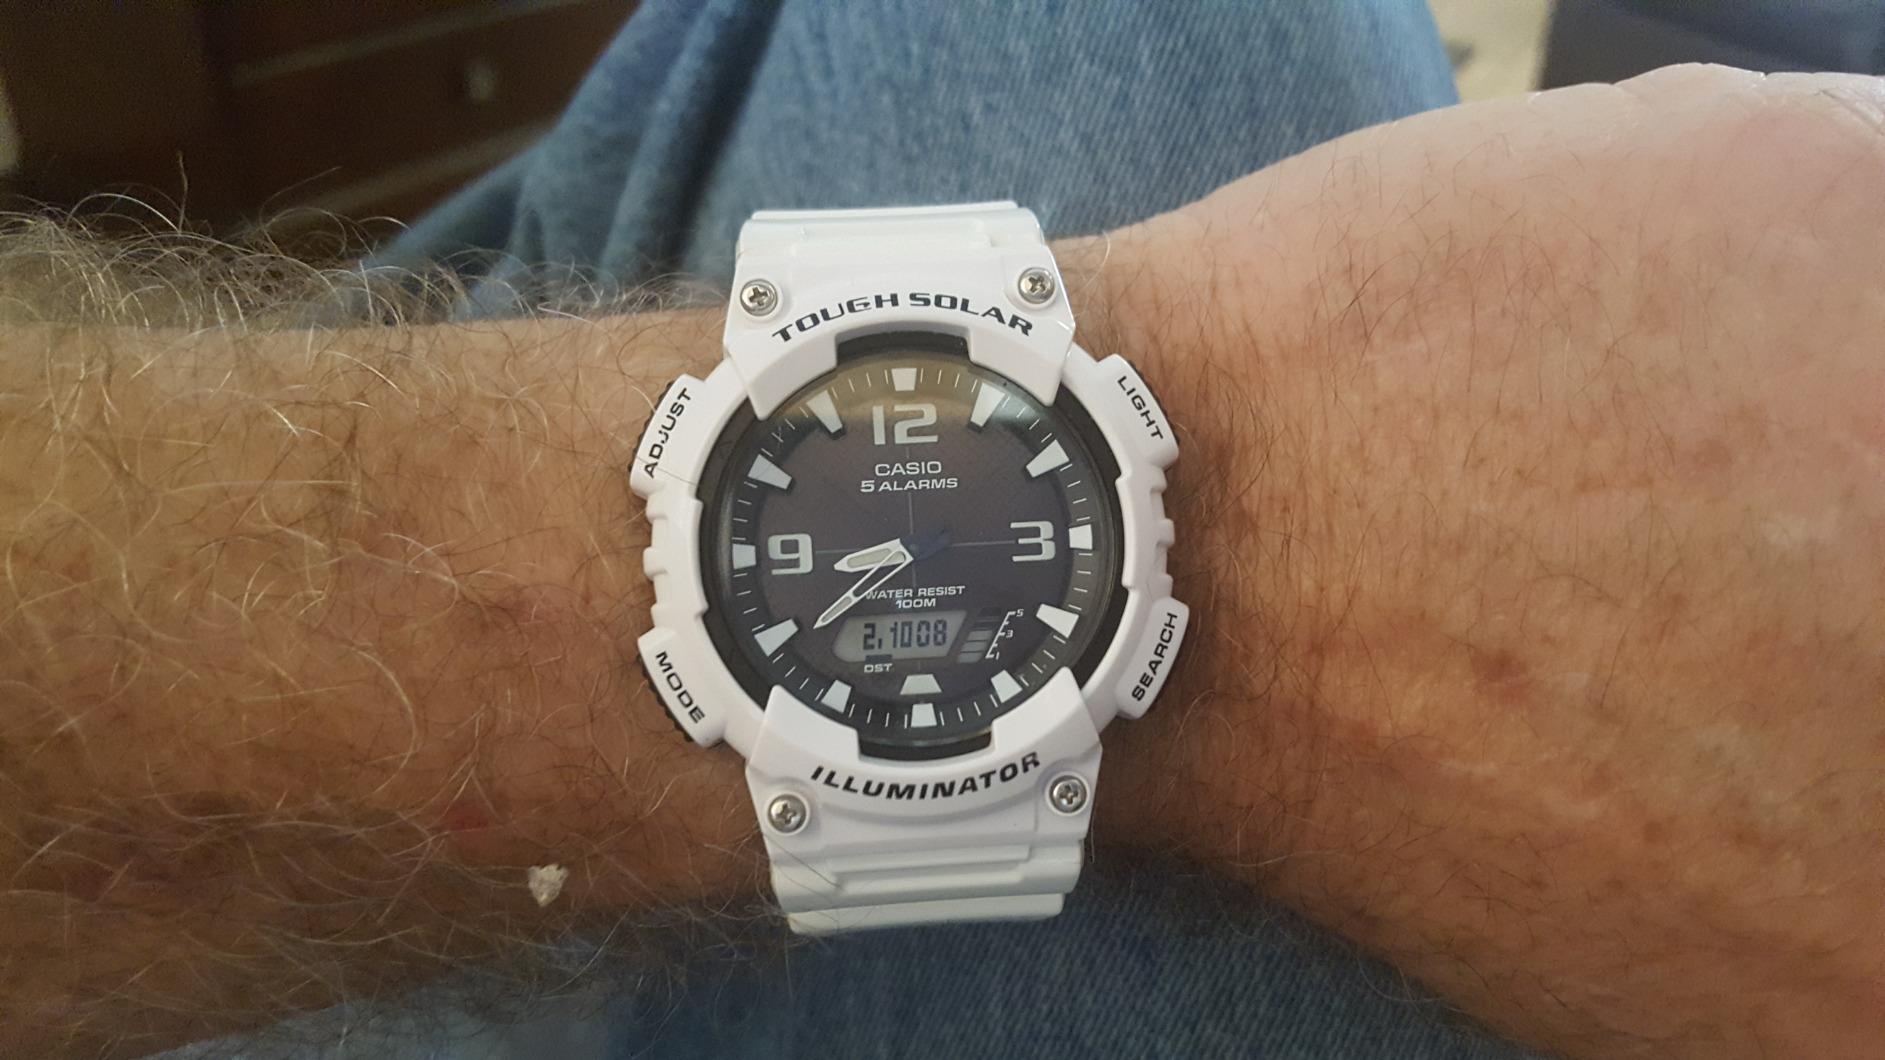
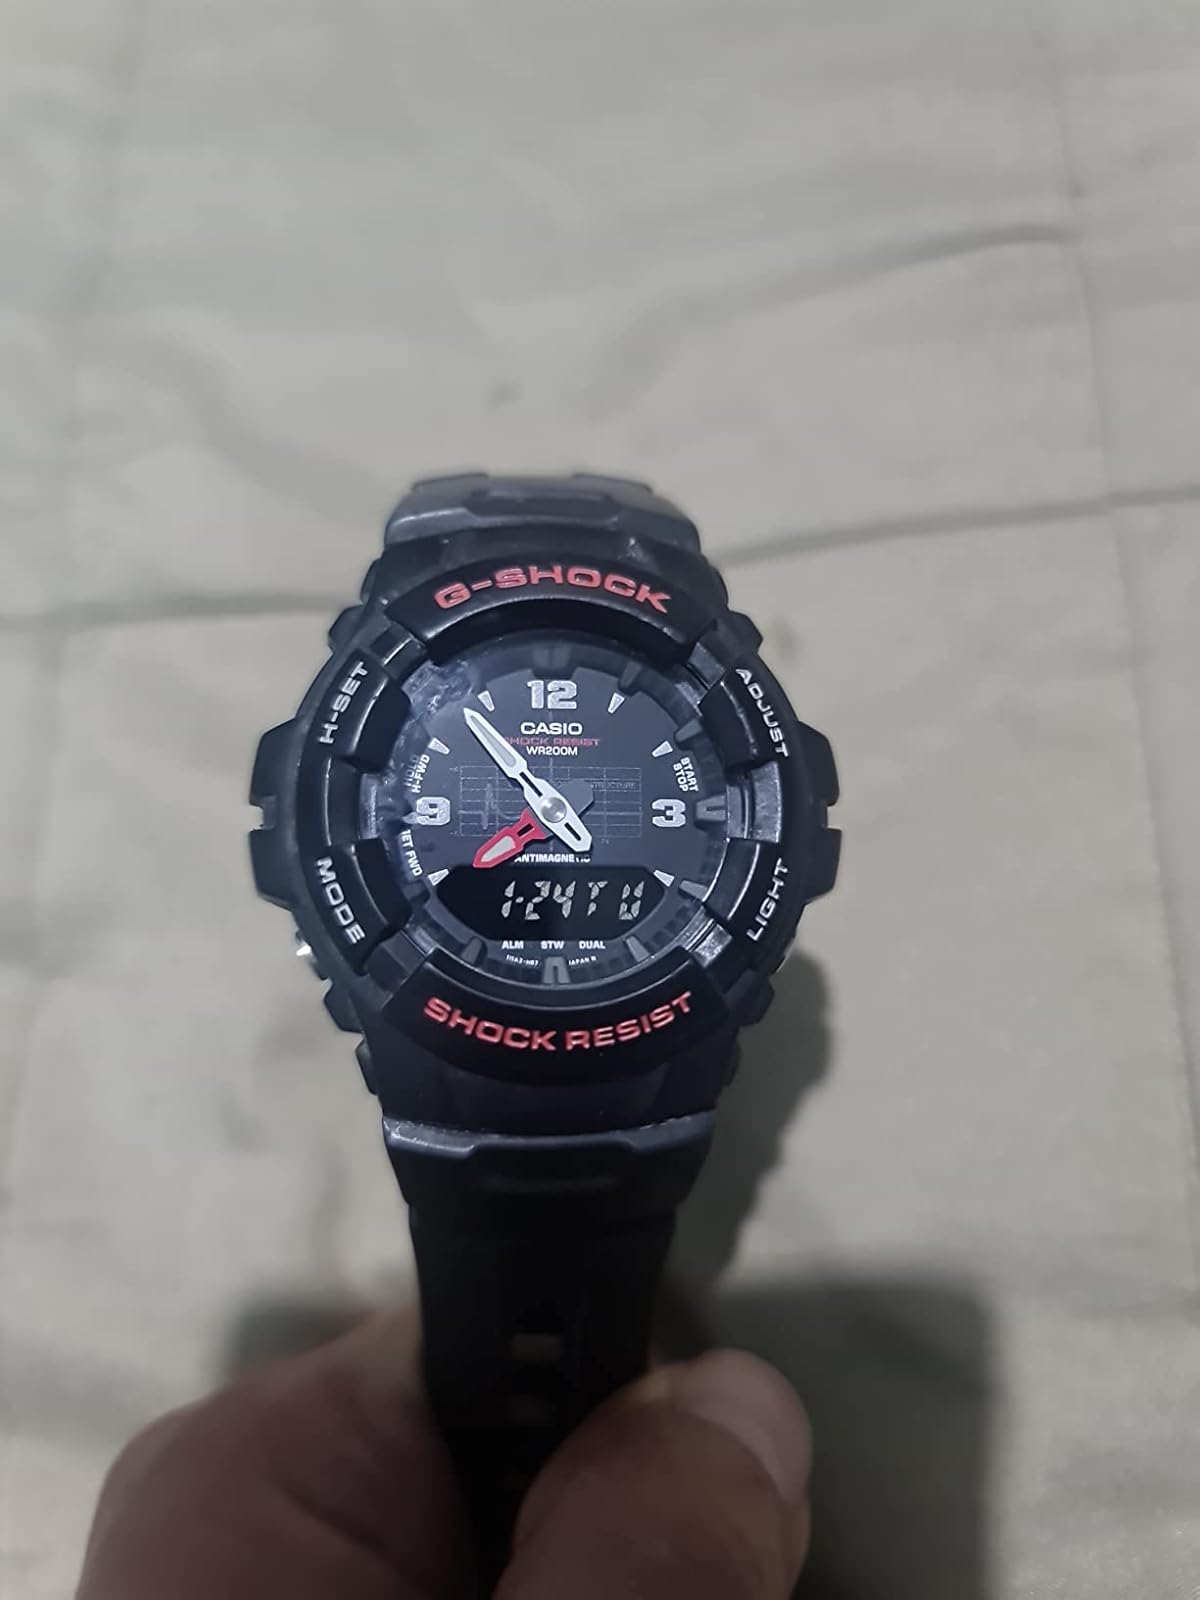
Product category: accessories_watch
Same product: no